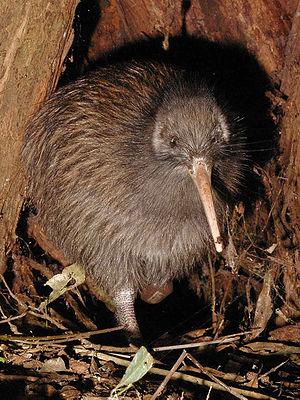
Le Kiwi de Mantell est une espèce d'oiseaux incapables de voler de la famille des Apterygidae. C'est l'espèce de kiwi la plus répandue de Nouvelle Zélande, avec environ 25 000 individus. L'espèce a fait preuve d'une remarquable capacité d'adaptation et vit désormais dans des habitats qui ne sont pas ceux d'origine.
Kiwi est un terme maori qui désigne un oiseau, symbole de la Nouvelle-Zélande. Depuis les années 1950, il est aussi le nom d'un fruit.